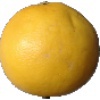
Label: white_grapefruit